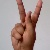
The image shows a hand gesture representing the letter 'K' in Indian Sign Language.